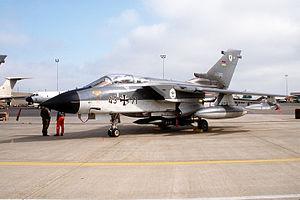
La base aérienne de Schleswig-Jagel est une base aérienne de la Luftwaffe située près de la ville de Jagel dans le land du Schleswig-Holstein en Allemagne.